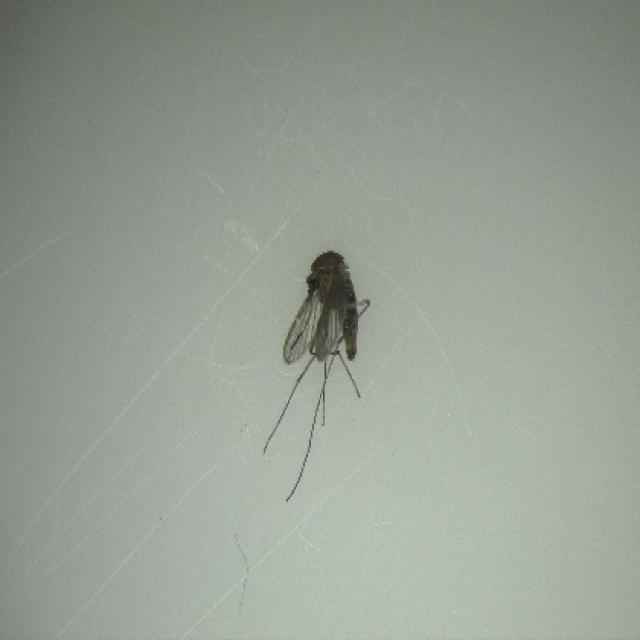
Species: culex_tritaeniorhynchus